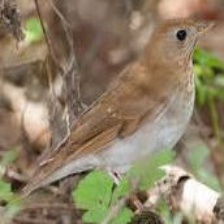
Species: VEERY
Scientific name: CATHARUS FUSCESCENS